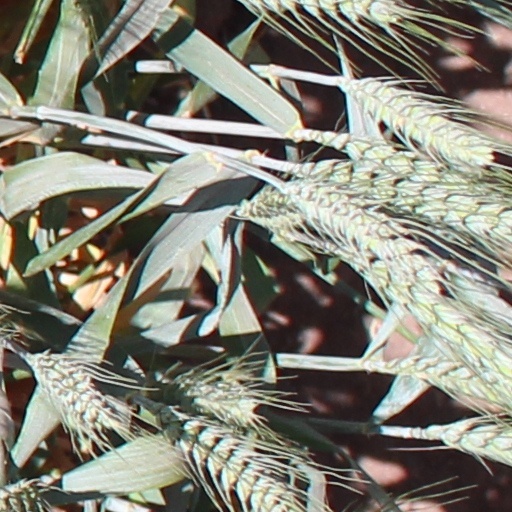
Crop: wheat